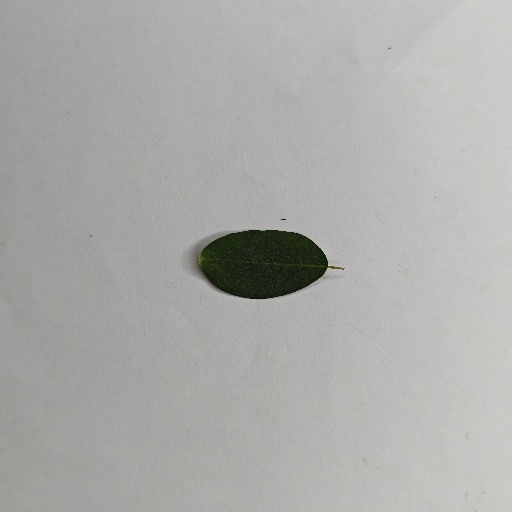
Species: Sojina
Leaf condition: Healthy Leaf